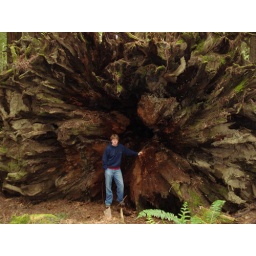
walking around the bend I found this uprooted tree. the base looks like it exploded